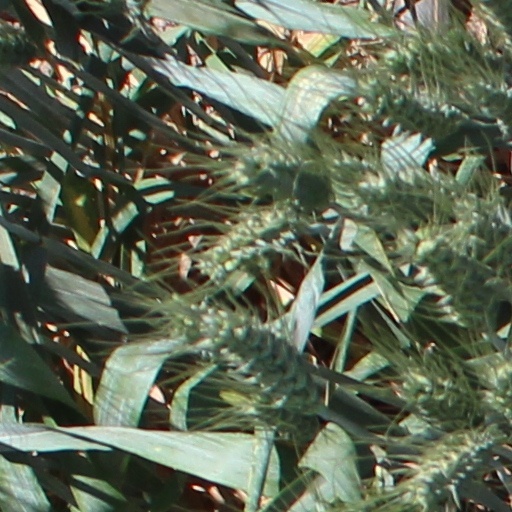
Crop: wheat